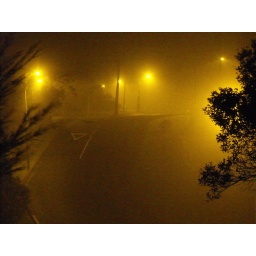
From our lounge window - middle of winter ... fog around midnight and the sweet glow of sodium lamps